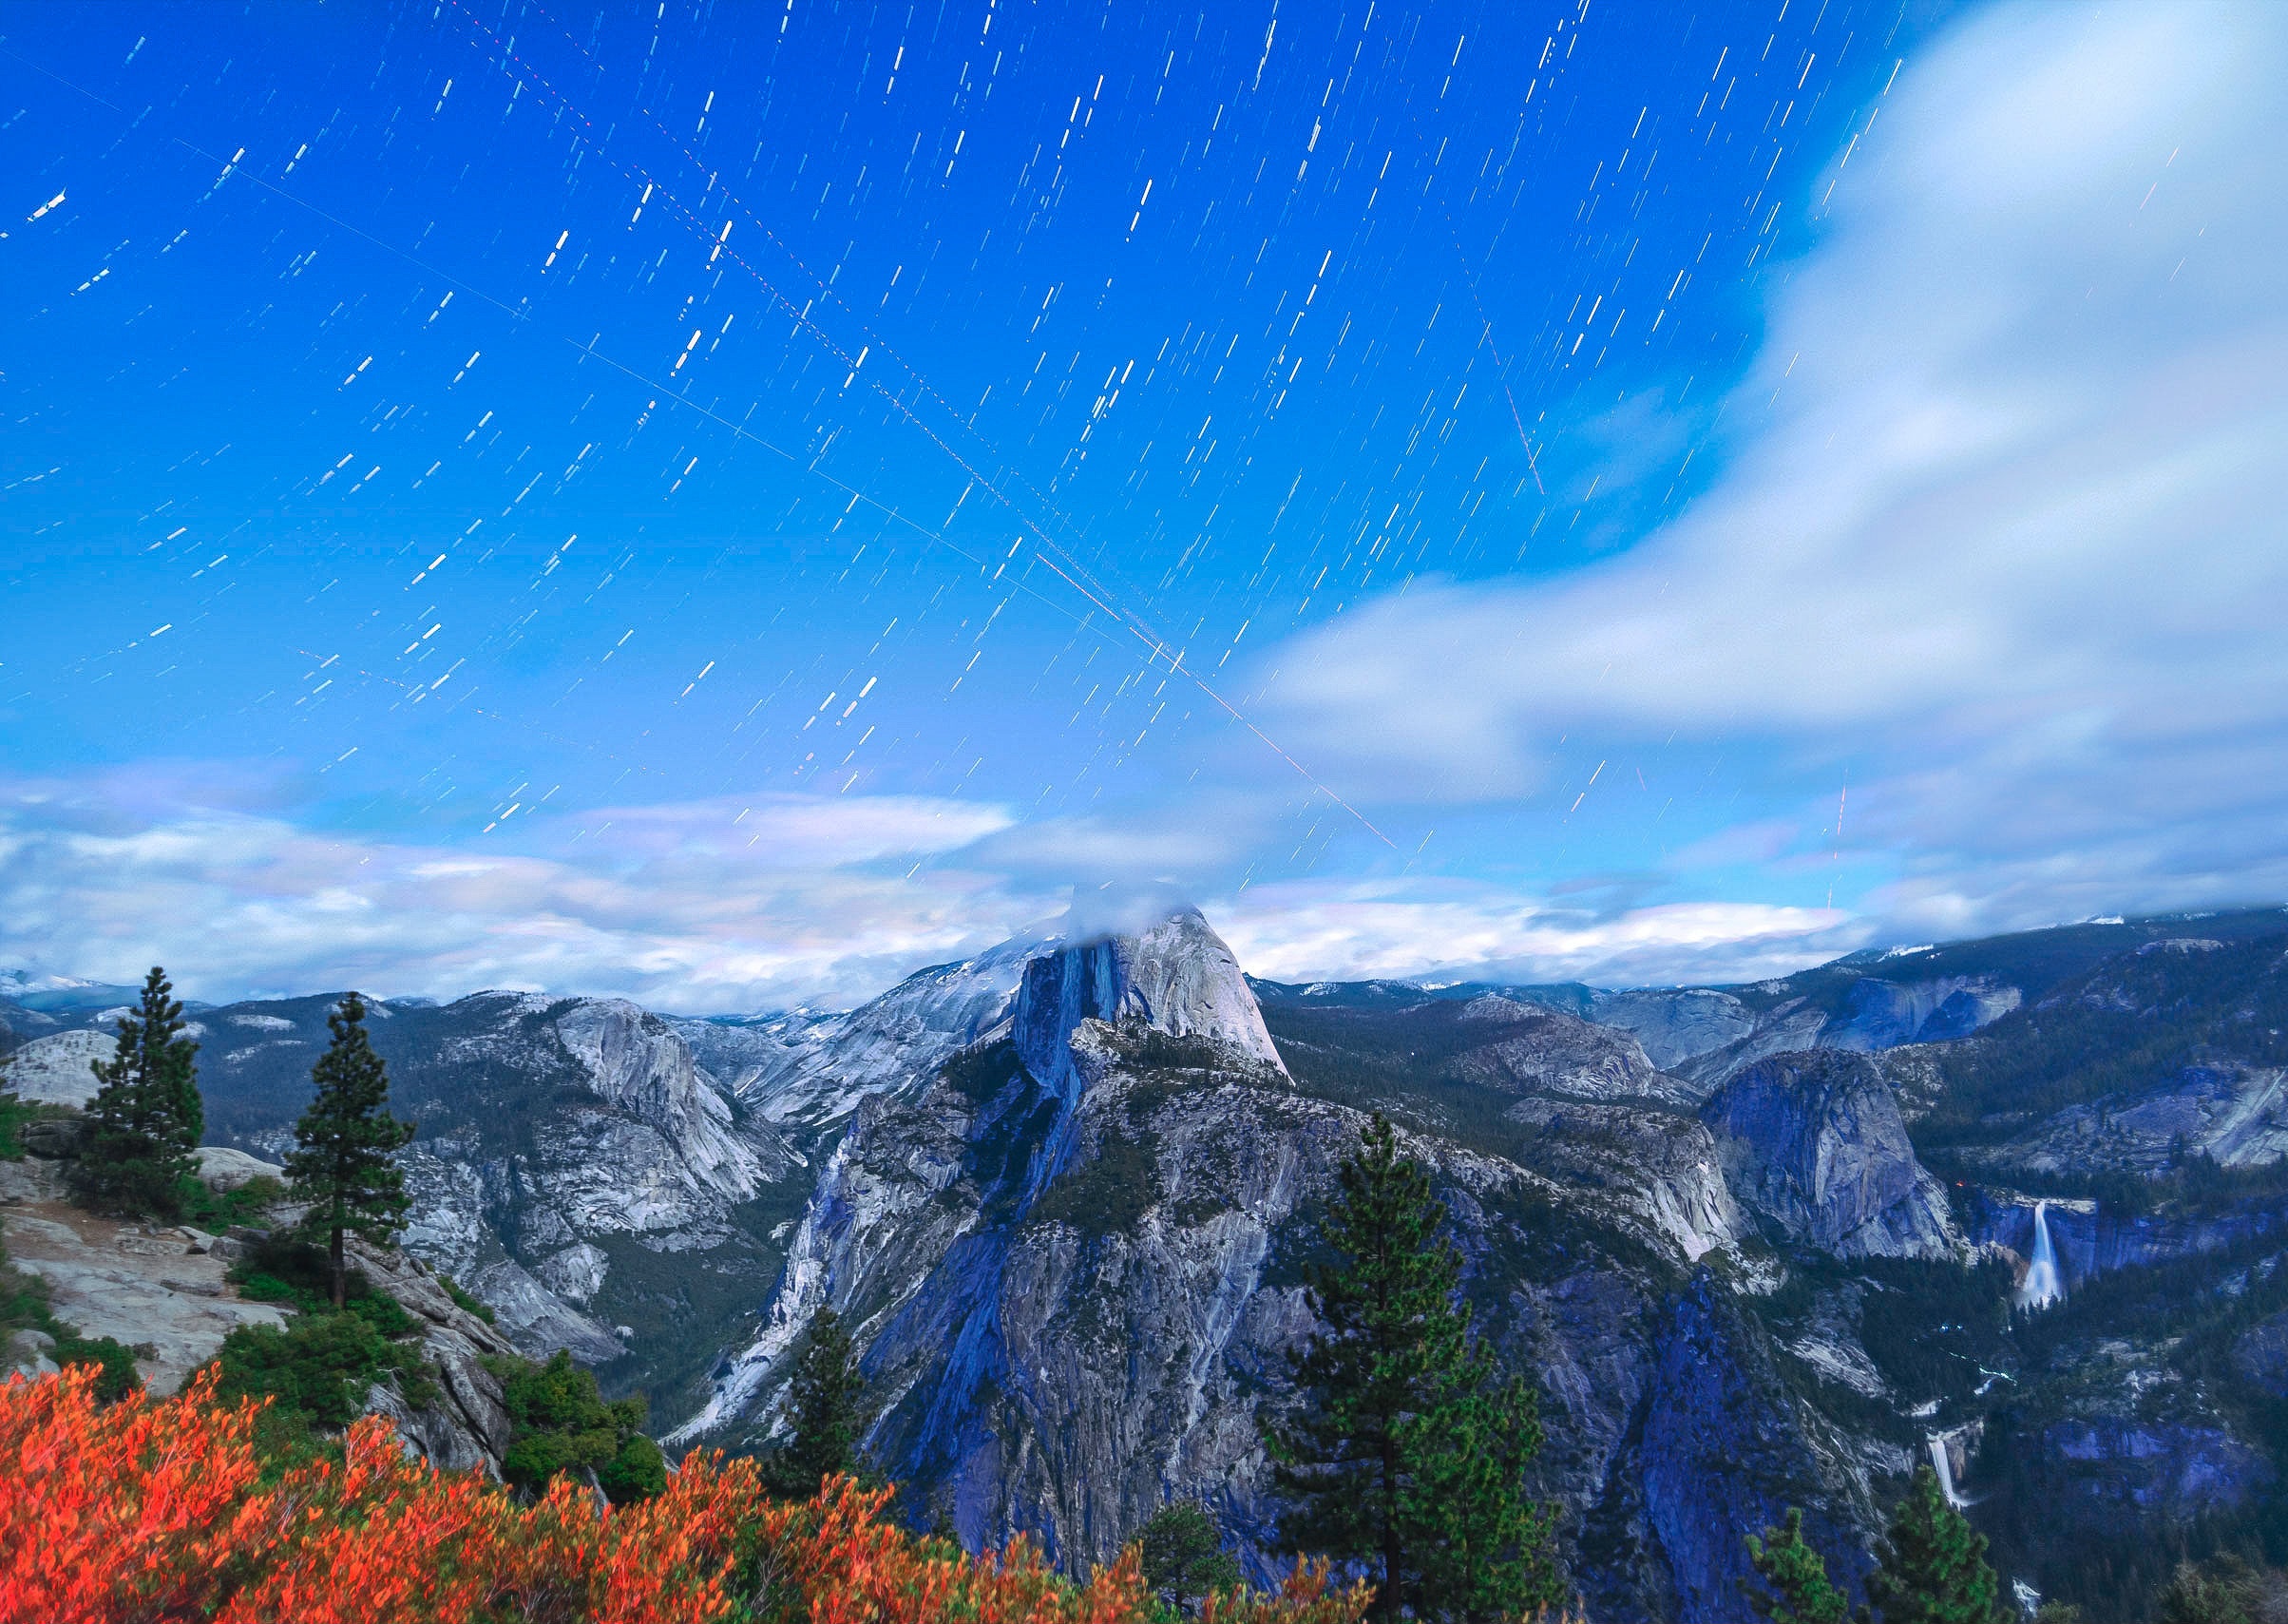
landscape, tree, nature, wilderness, mountain, snow, sky, meadow, valley, mountain range, scenic, ridge, mountain peak, outdoors, mountains, alps, plateau, time lapse, ecosystem, rocky mountains, mountainous landforms